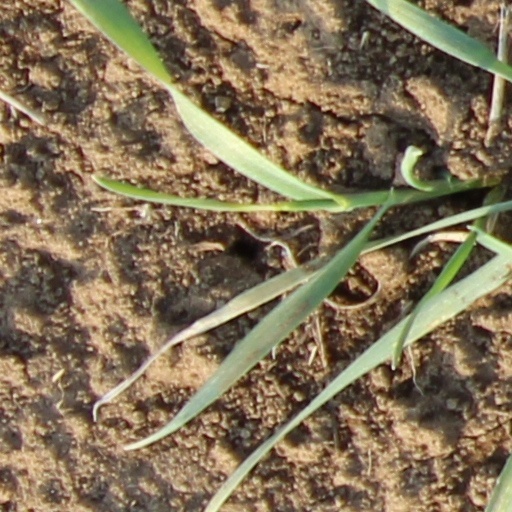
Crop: wheat